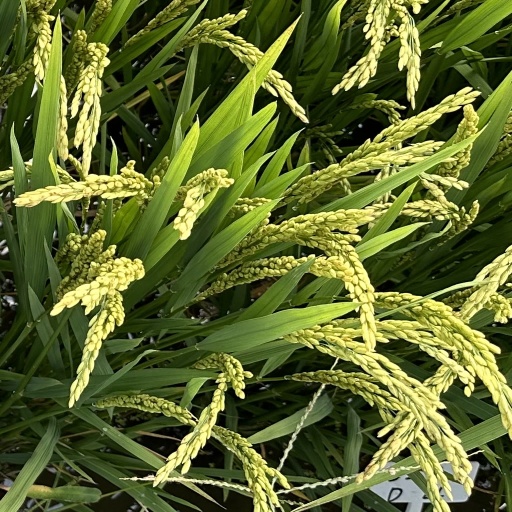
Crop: rice